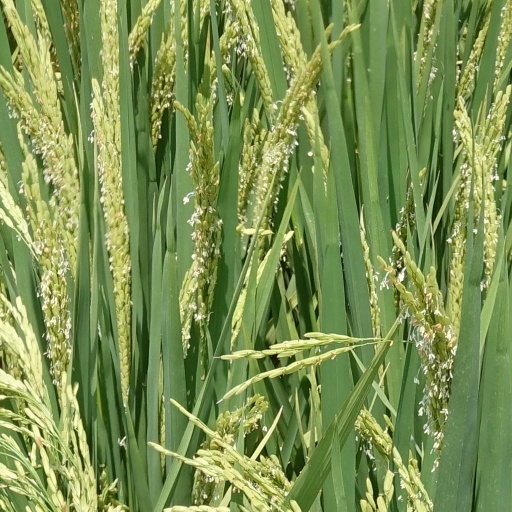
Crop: rice